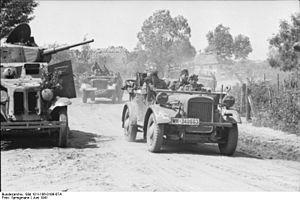
Hanomag était une entreprise allemande fondée en 1871, spécialisée dans la construction de machines agricoles et de locomotives à vapeur, d'automobiles, de tracteurs, de camions et d'engins industriels.
La Heer de la Wehrmacht — en abrégé « WH » pour « Wehrmacht - Heer » — constituait la composante terrestre des forces armées du Troisième Reich du 21 mai 1935 à mai 1945.